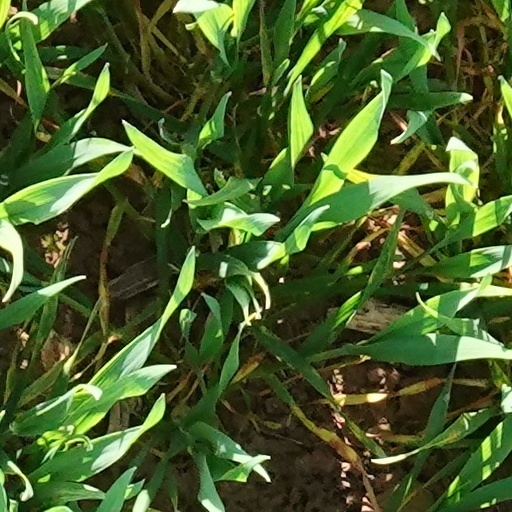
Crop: wheat